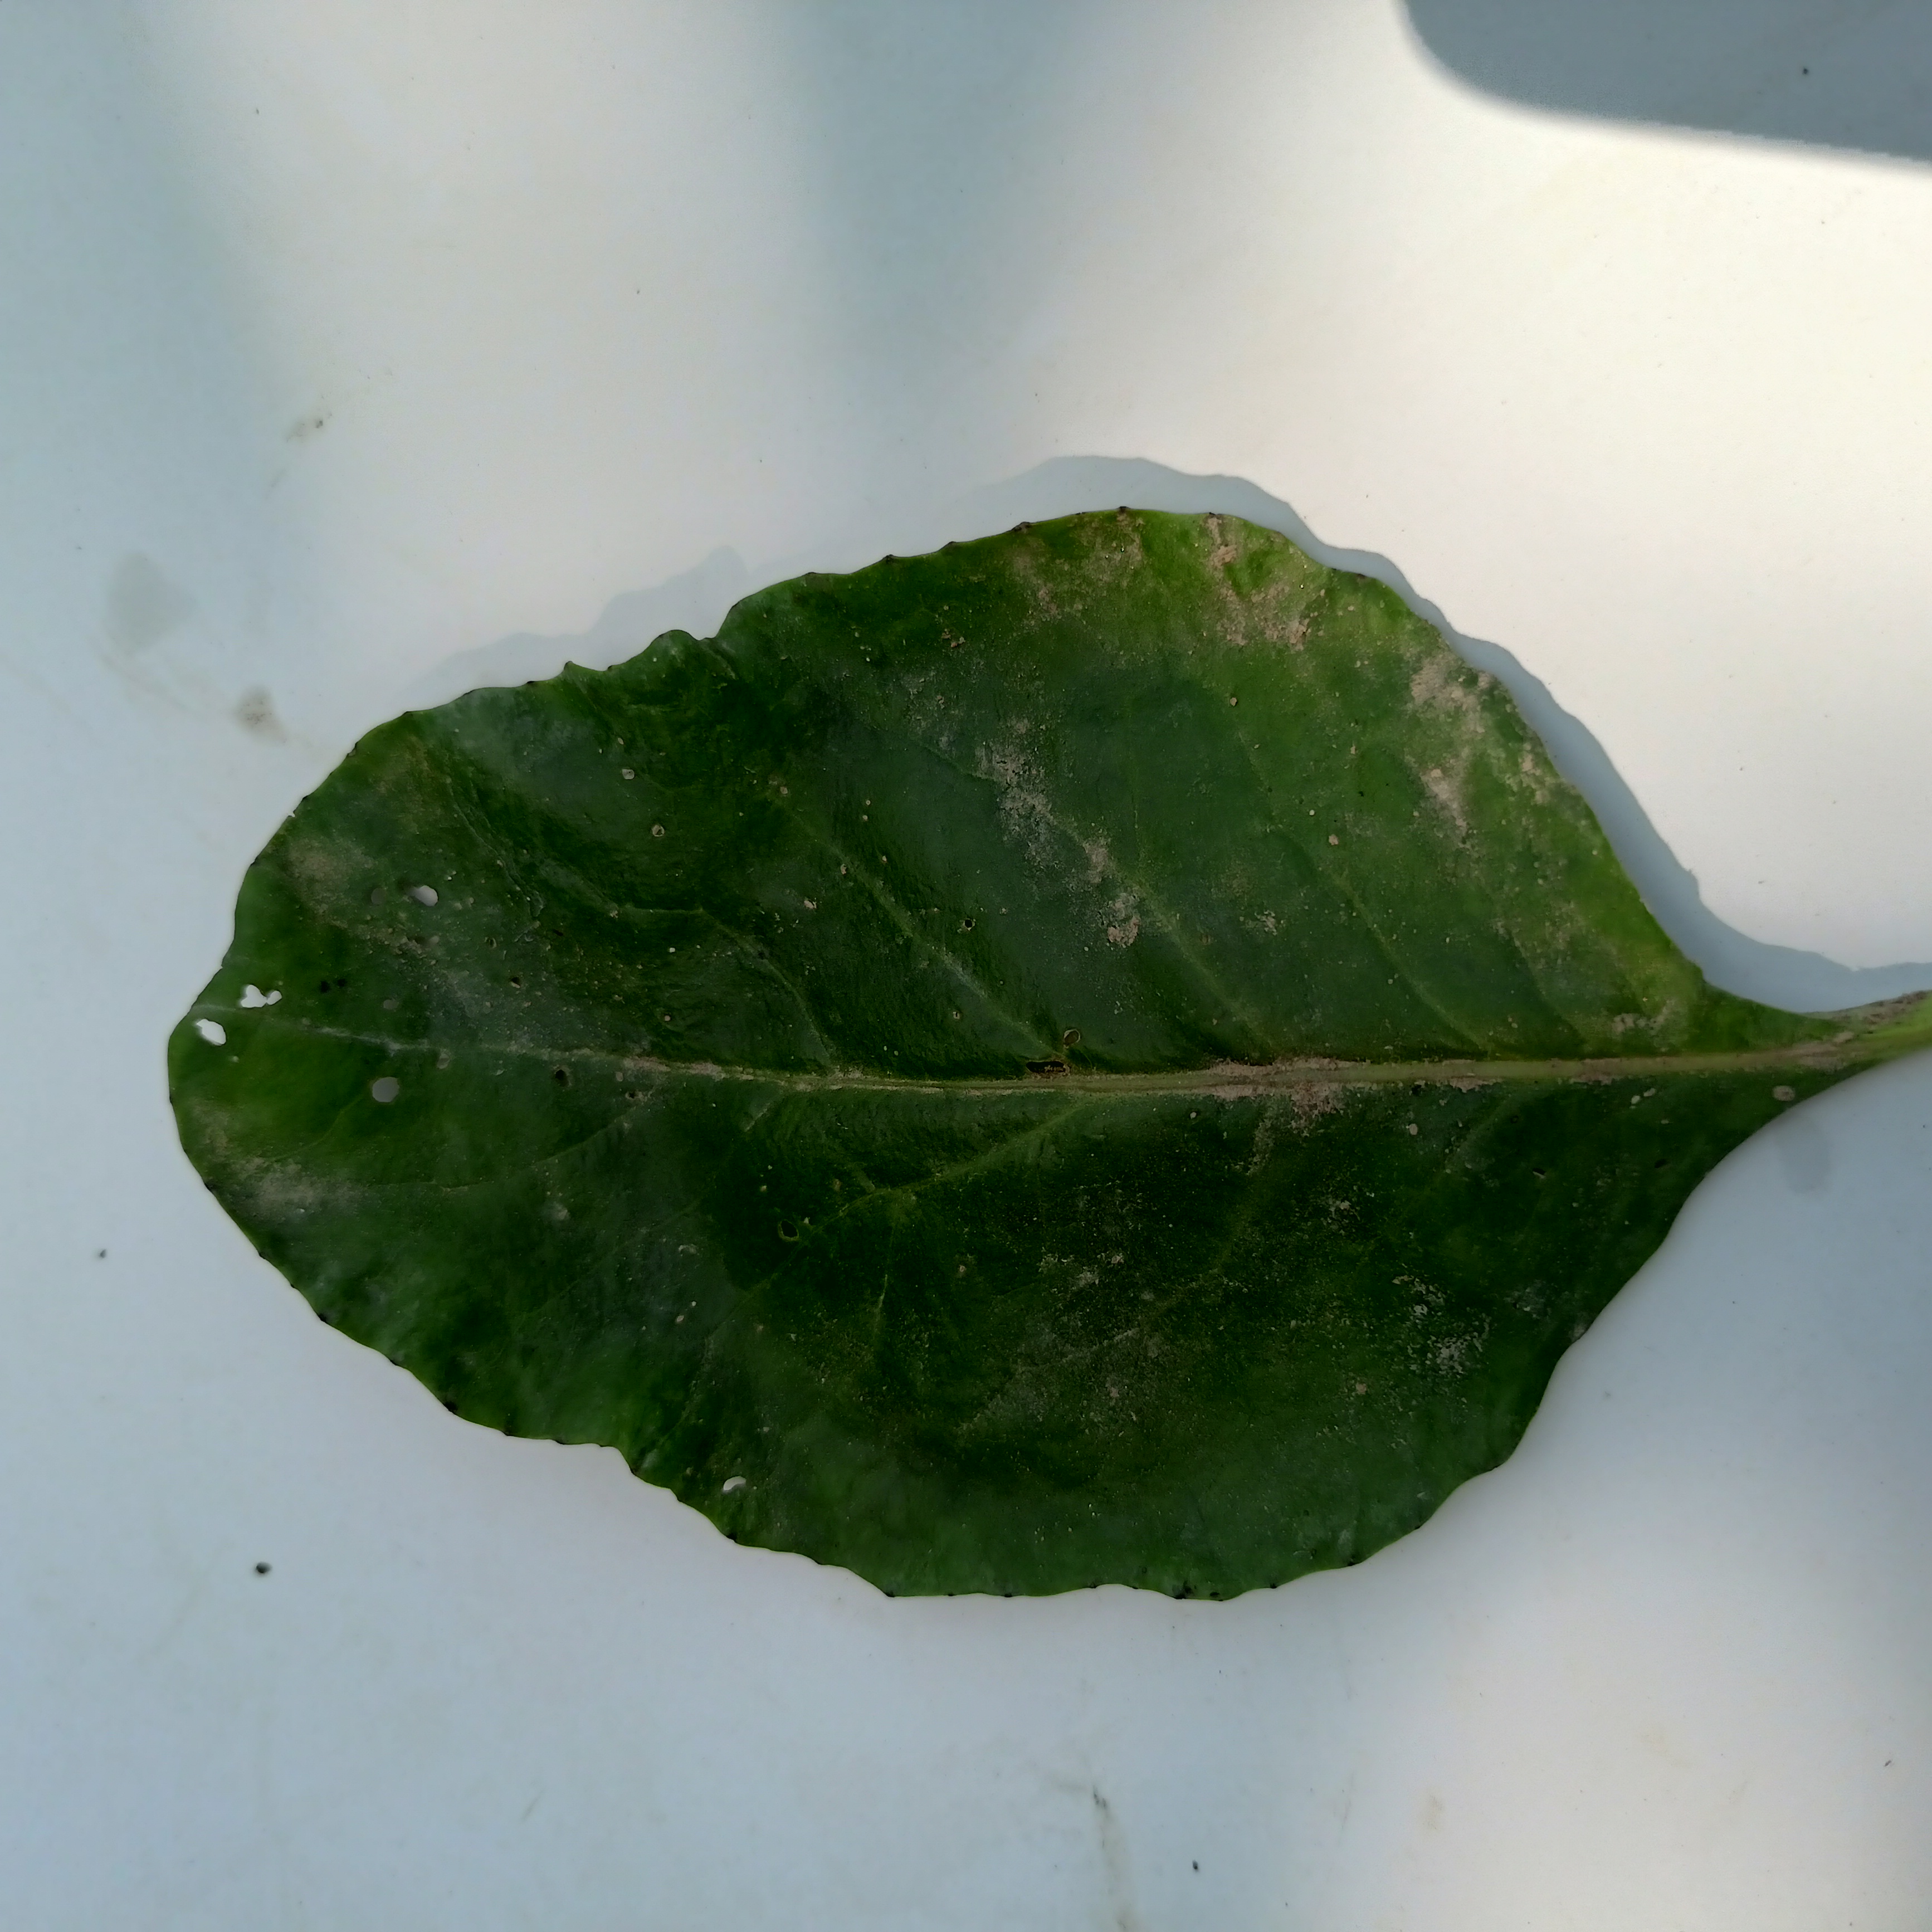
Label: Insect Hole